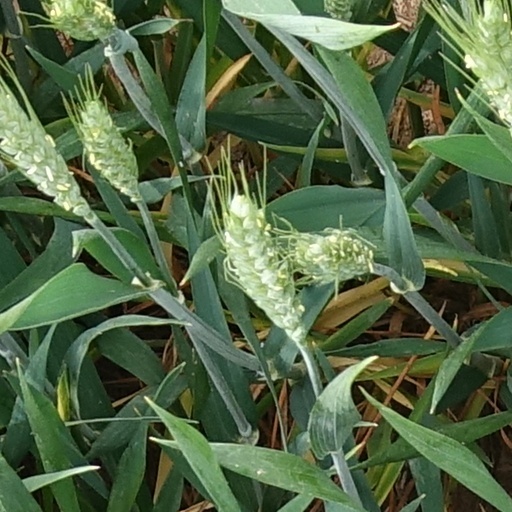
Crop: wheat